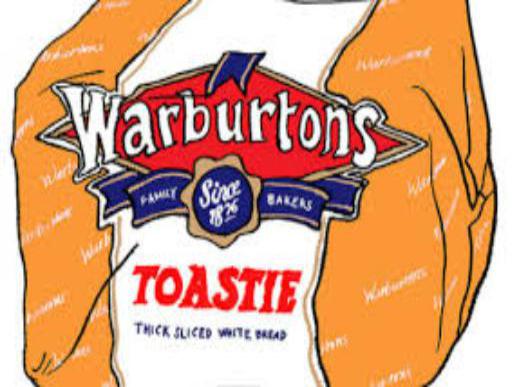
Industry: Food